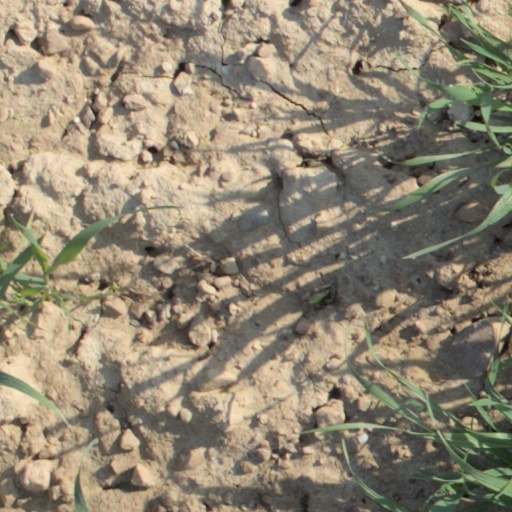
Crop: wheat